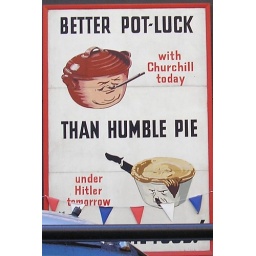
Poster on display outside war museum. Final line obscured by van and bus rail reads &amp;quot;Don't Waste Food!&amp;quot;